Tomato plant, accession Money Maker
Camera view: horizontal (90 deg, fisheye); turntable rotation: 60 degrees
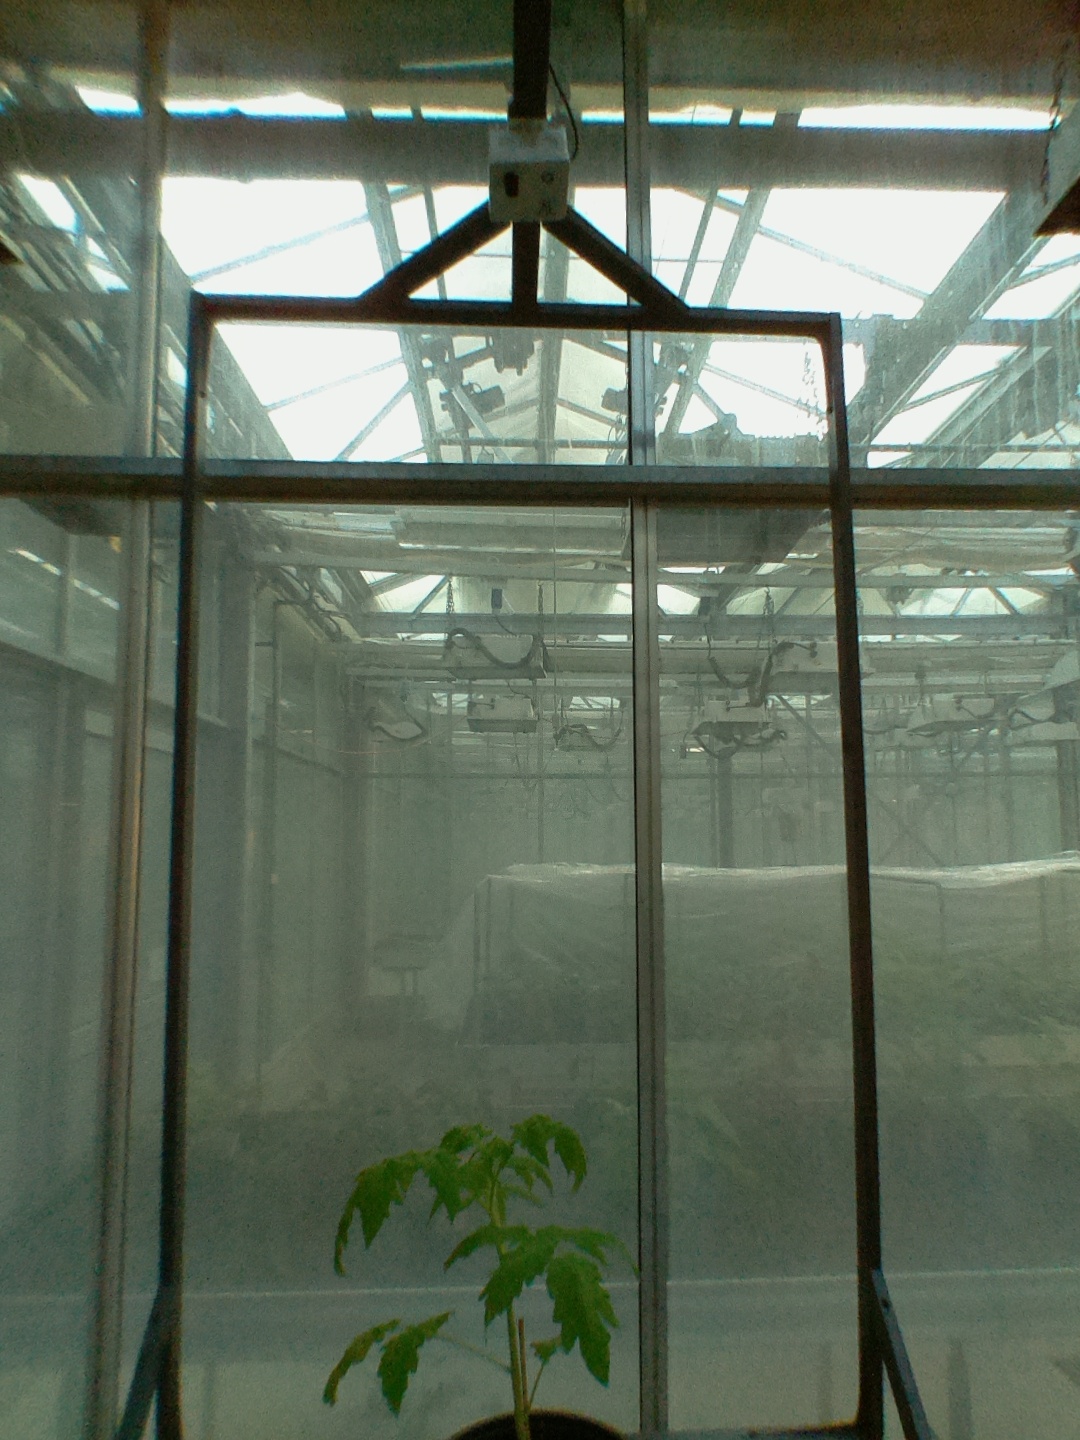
BBCH growth stage 13: 6 of true leaves visible